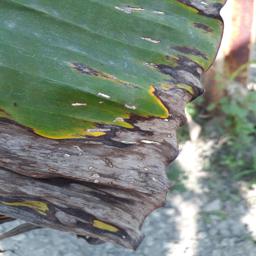
Label: POTASSIUM DEFICIENCY